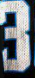
Number: 3